William Gargan

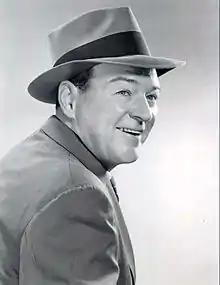
Gargan in c. 1950s

William Dennis Gargan (July 17, 1905February 16, 1979) was an American film, television and radio actor. He was the 5th recipient of the Screen Actors Guild Life Achievement Award in 1967, and in 1941, was nominated for the Academy Award for Best Supporting Actor for his role as Joe in "They Knew What They Wanted". He acted in decades of movies including parts in "Follow the Leader", "Rain", "Night Flight", "Three Sons", "Isle of Destiny" and many others. The role he was best known for was that of a private detective Martin Kane in the 1949–1952 radio-television series "Martin Kane, Private Eye." In television, he was also in 39 episodes of "The New Adventures of Martin Kane".